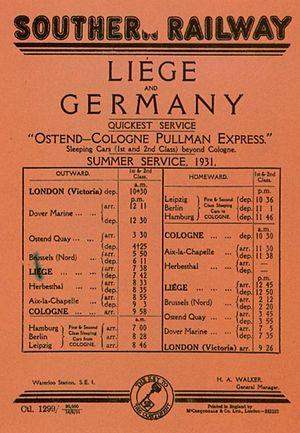
La Southern Railway est une ancienne compagnie ferroviaire britannique créée en 1923 lors du regroupement des compagnies prôné par le « Railways Act 1921 ». Les trains de cette compagnie relient alors la ville de Londres aux ports situés sur la Manche, le sud-ouest de l'Angleterre, les stations balnéaires du la côte sud de l'Angleterre et le Kent.